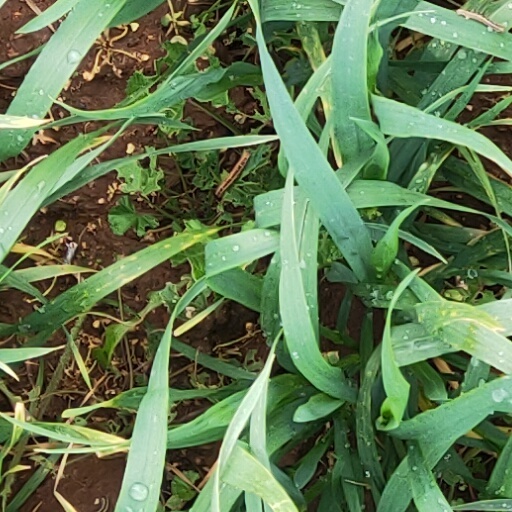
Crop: wheat